Spitzer Space Telescope

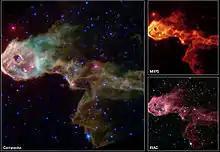
The Spitzer's first light image of IC 1396.

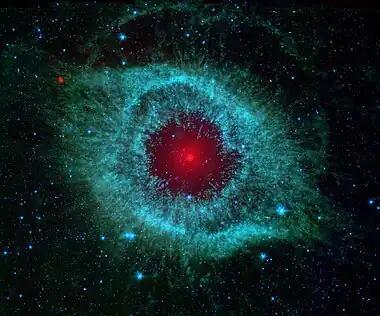
The Helix Nebula, blue shows infrared light of 3.6 to 4.5 micrometers, green shows infrared light of 5.8 to 8 micrometers, and red shows infrared light of 24 micrometers.

The first released images from Spitzer were designed to show off the abilities of the telescope and showed a glowing stellar nursery, a big swirling, dusty galaxy, a disc of planet-forming debris, and organic material in the distant universe. Since then, many monthly press releases have highlighted Spitzer capabilities, as the NASA and ESA images do for the Hubble Space Telescope.